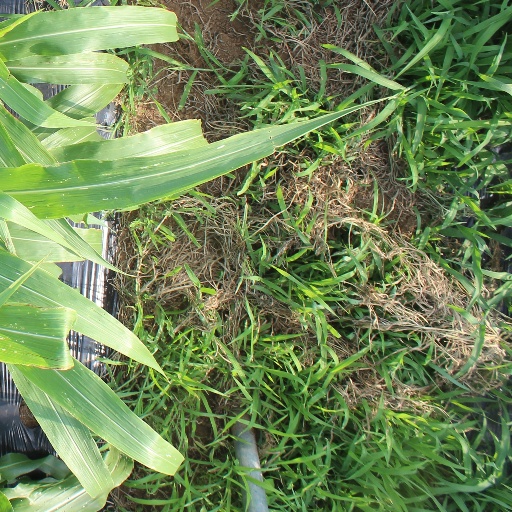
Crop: sorghum